Question: What is on the man's head?
Tambaya: Mene a kan mutumin?
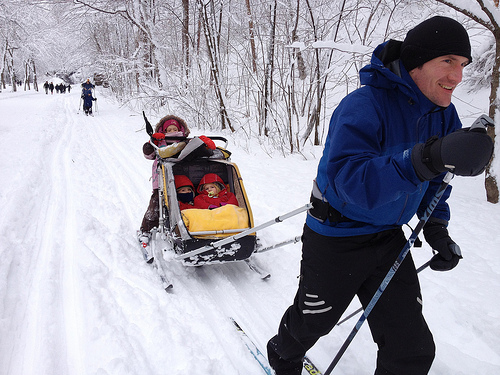
Answer: Hat.
Amsa: Hula.